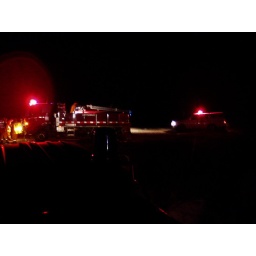
One of our Tankers backs up to the pump set up in a lake to refill it's water tank, Anakie 06